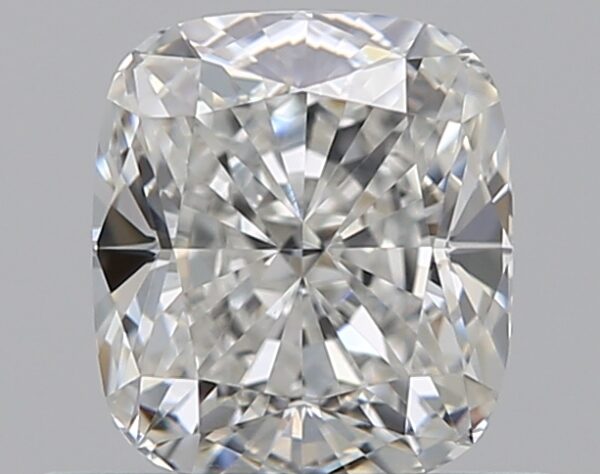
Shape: cushion
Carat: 0.76
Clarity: VS1
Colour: G
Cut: EX
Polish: EX
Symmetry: EX
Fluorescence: N
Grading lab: GIA
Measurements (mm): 5.42 x 4.81 x 3.34